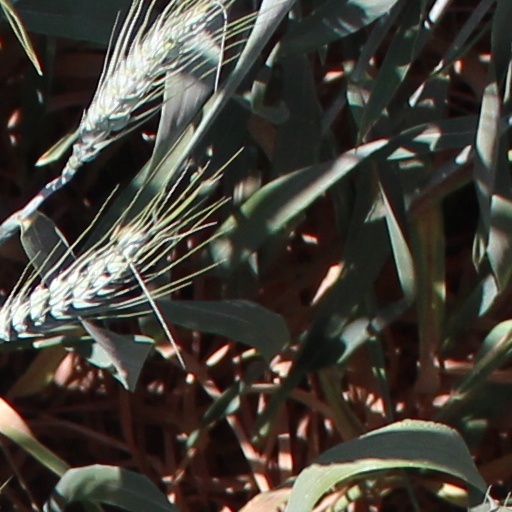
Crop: wheat